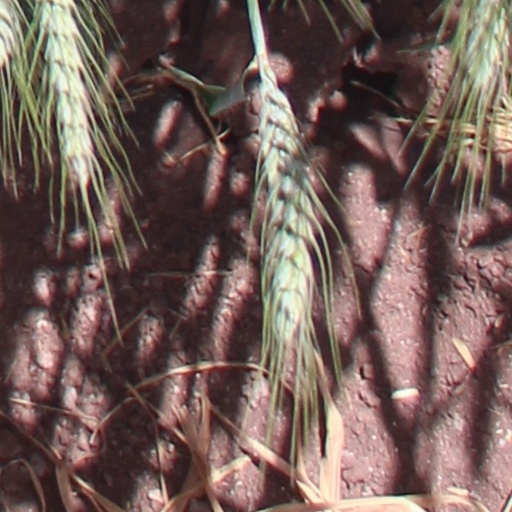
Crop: wheat